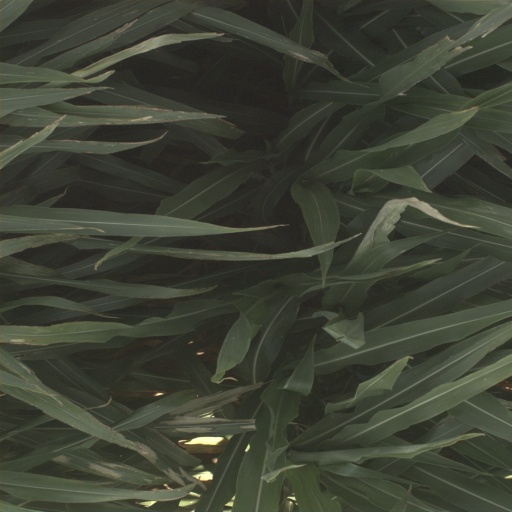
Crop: sorghum